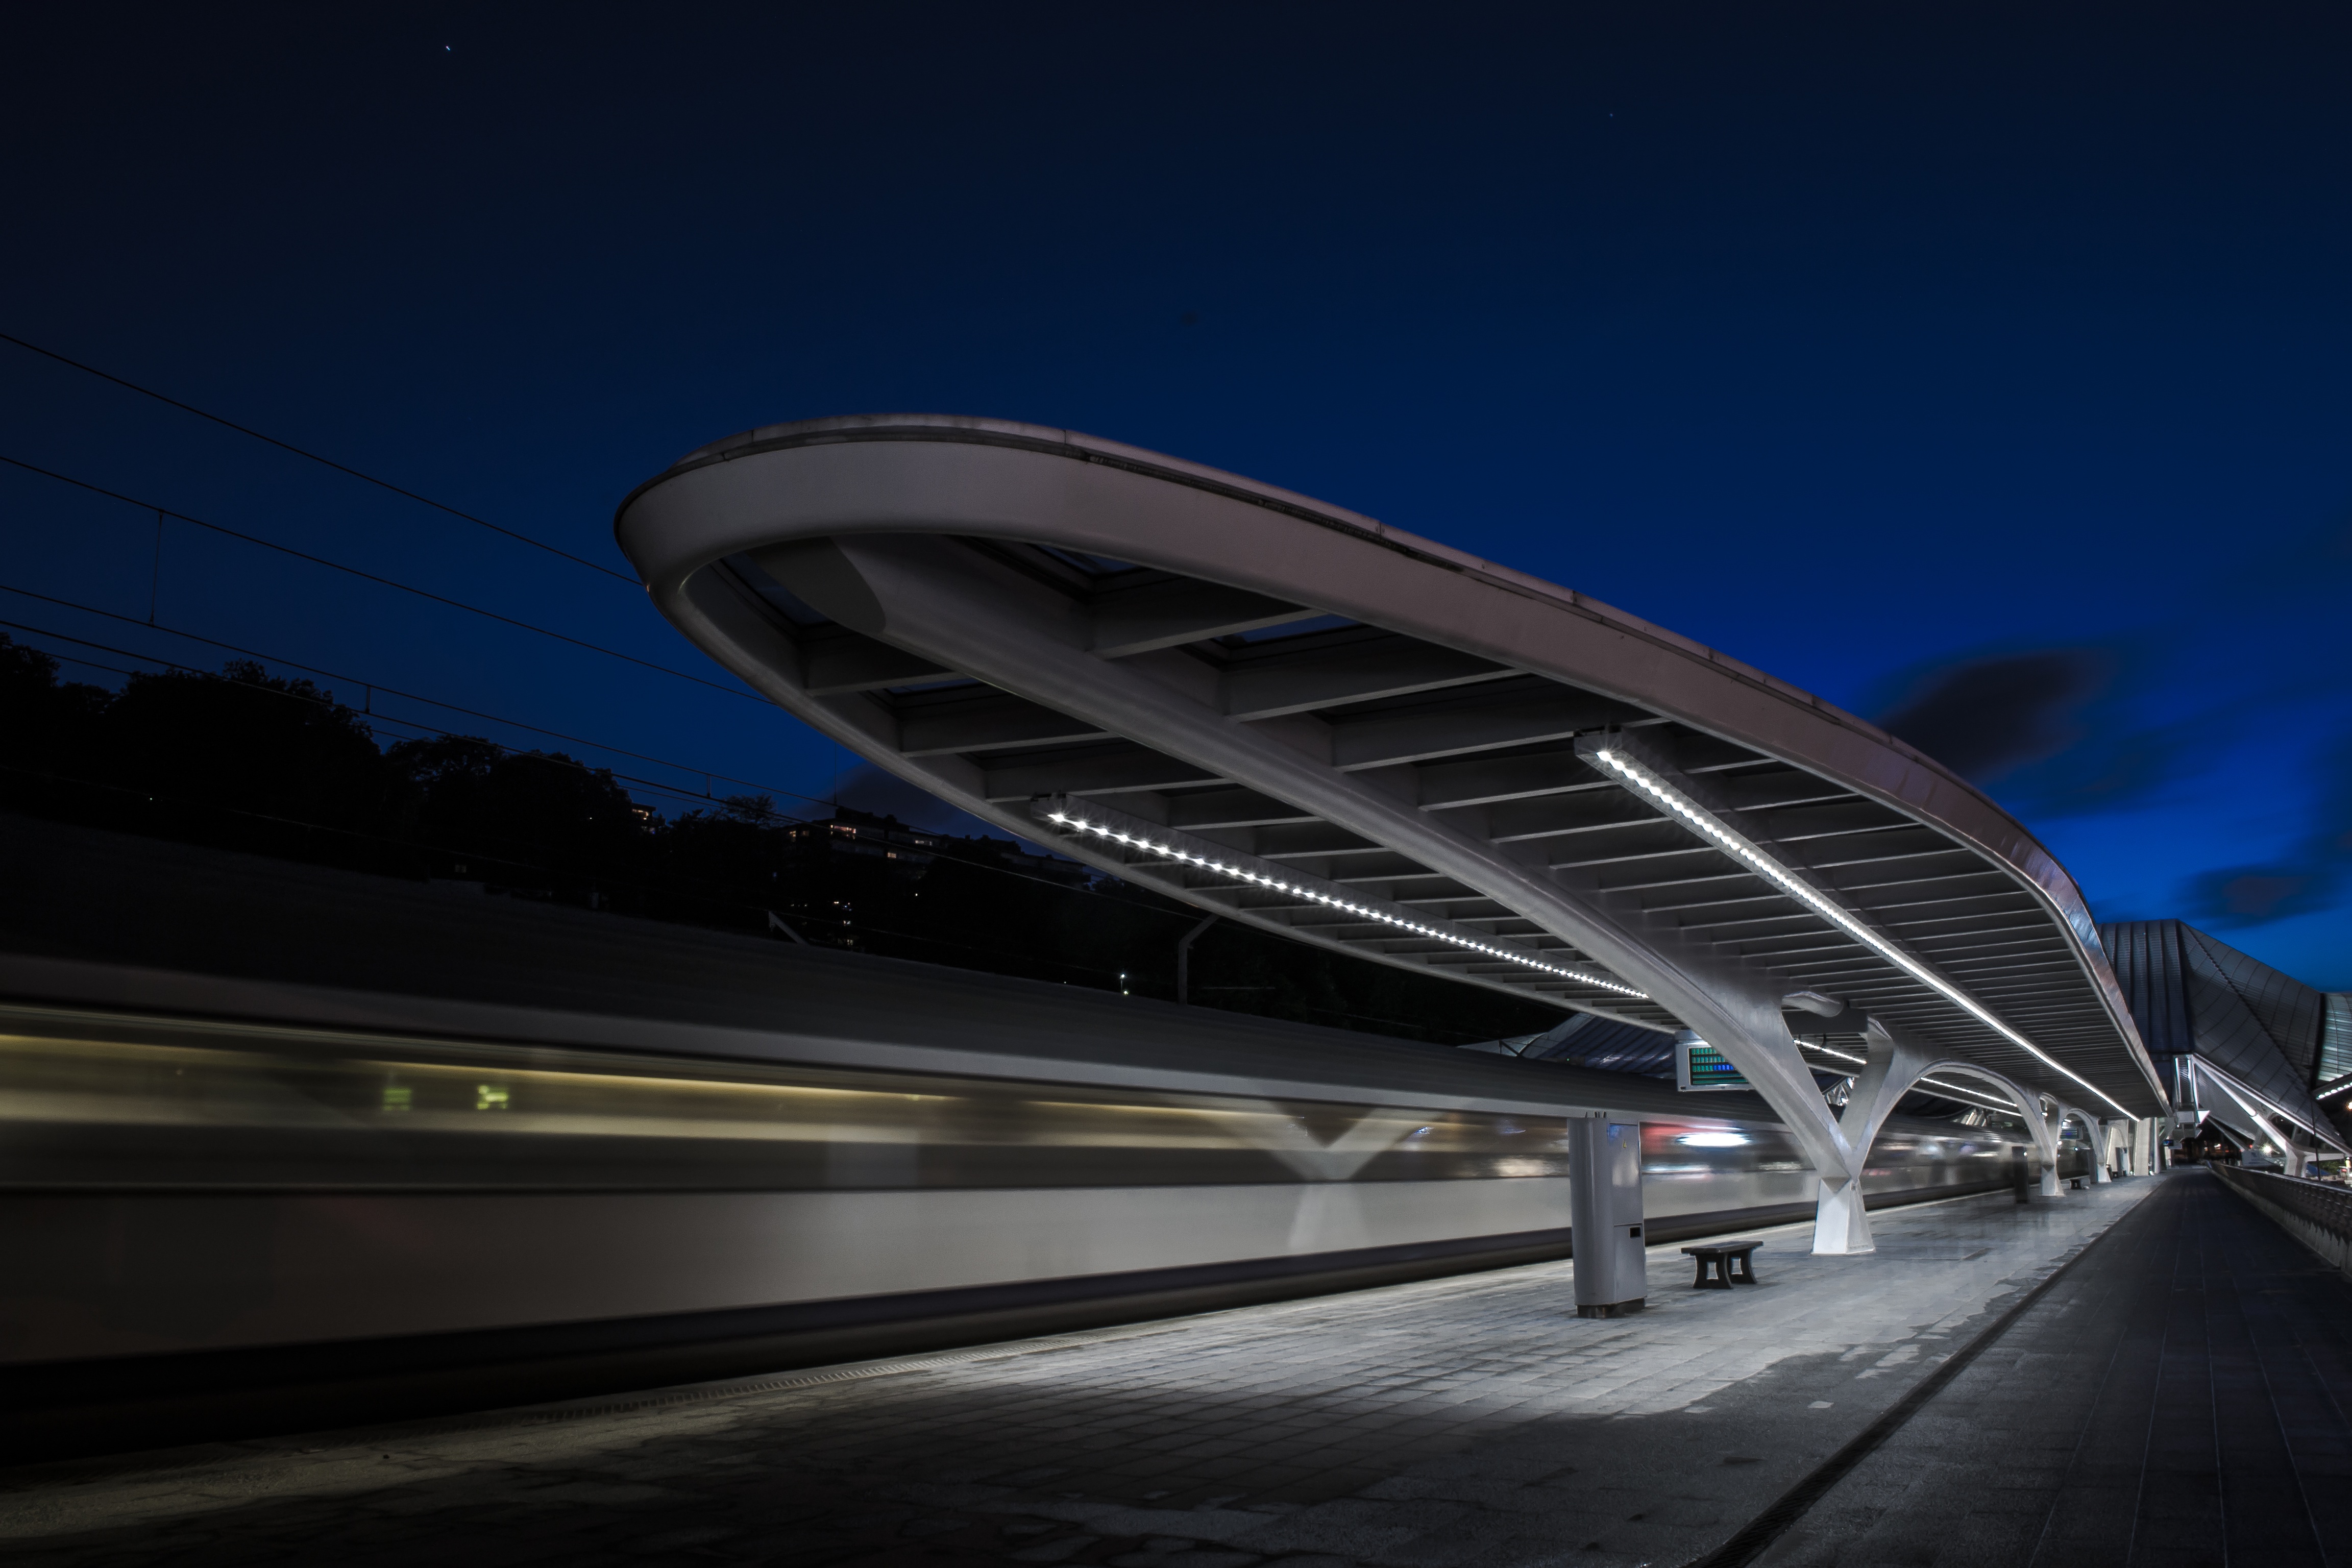
light, architecture, structure, night, train, overpass, transport, train station, stadium, public transport, atmosphere of earth, sport venue